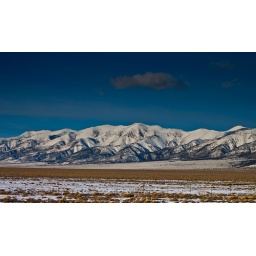
A beautiful snow covered mountain range in the desert. The sky is crisp and clean.